José Raymundo Del Río

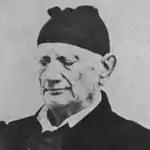
José Raymundo Del Río

José Raymundo del Río (1783–1866) was a Chilean politician during the years of organization of the state of Chile. He was minister of the Supreme Director Ramon Freire and under the presidencies of Agustín Eyzaguirre, Ramon Freire, Francisco Antonio Pinto, Francisco Ramón Vicuña, José Tomás Ovalle and Manuel Bulnes. He was the son Gaspar del Río y Arcaya and Nieves de la Cruz y Goyeneche.